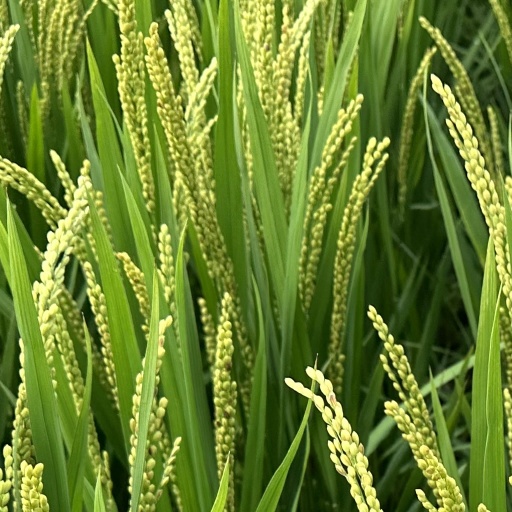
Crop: rice